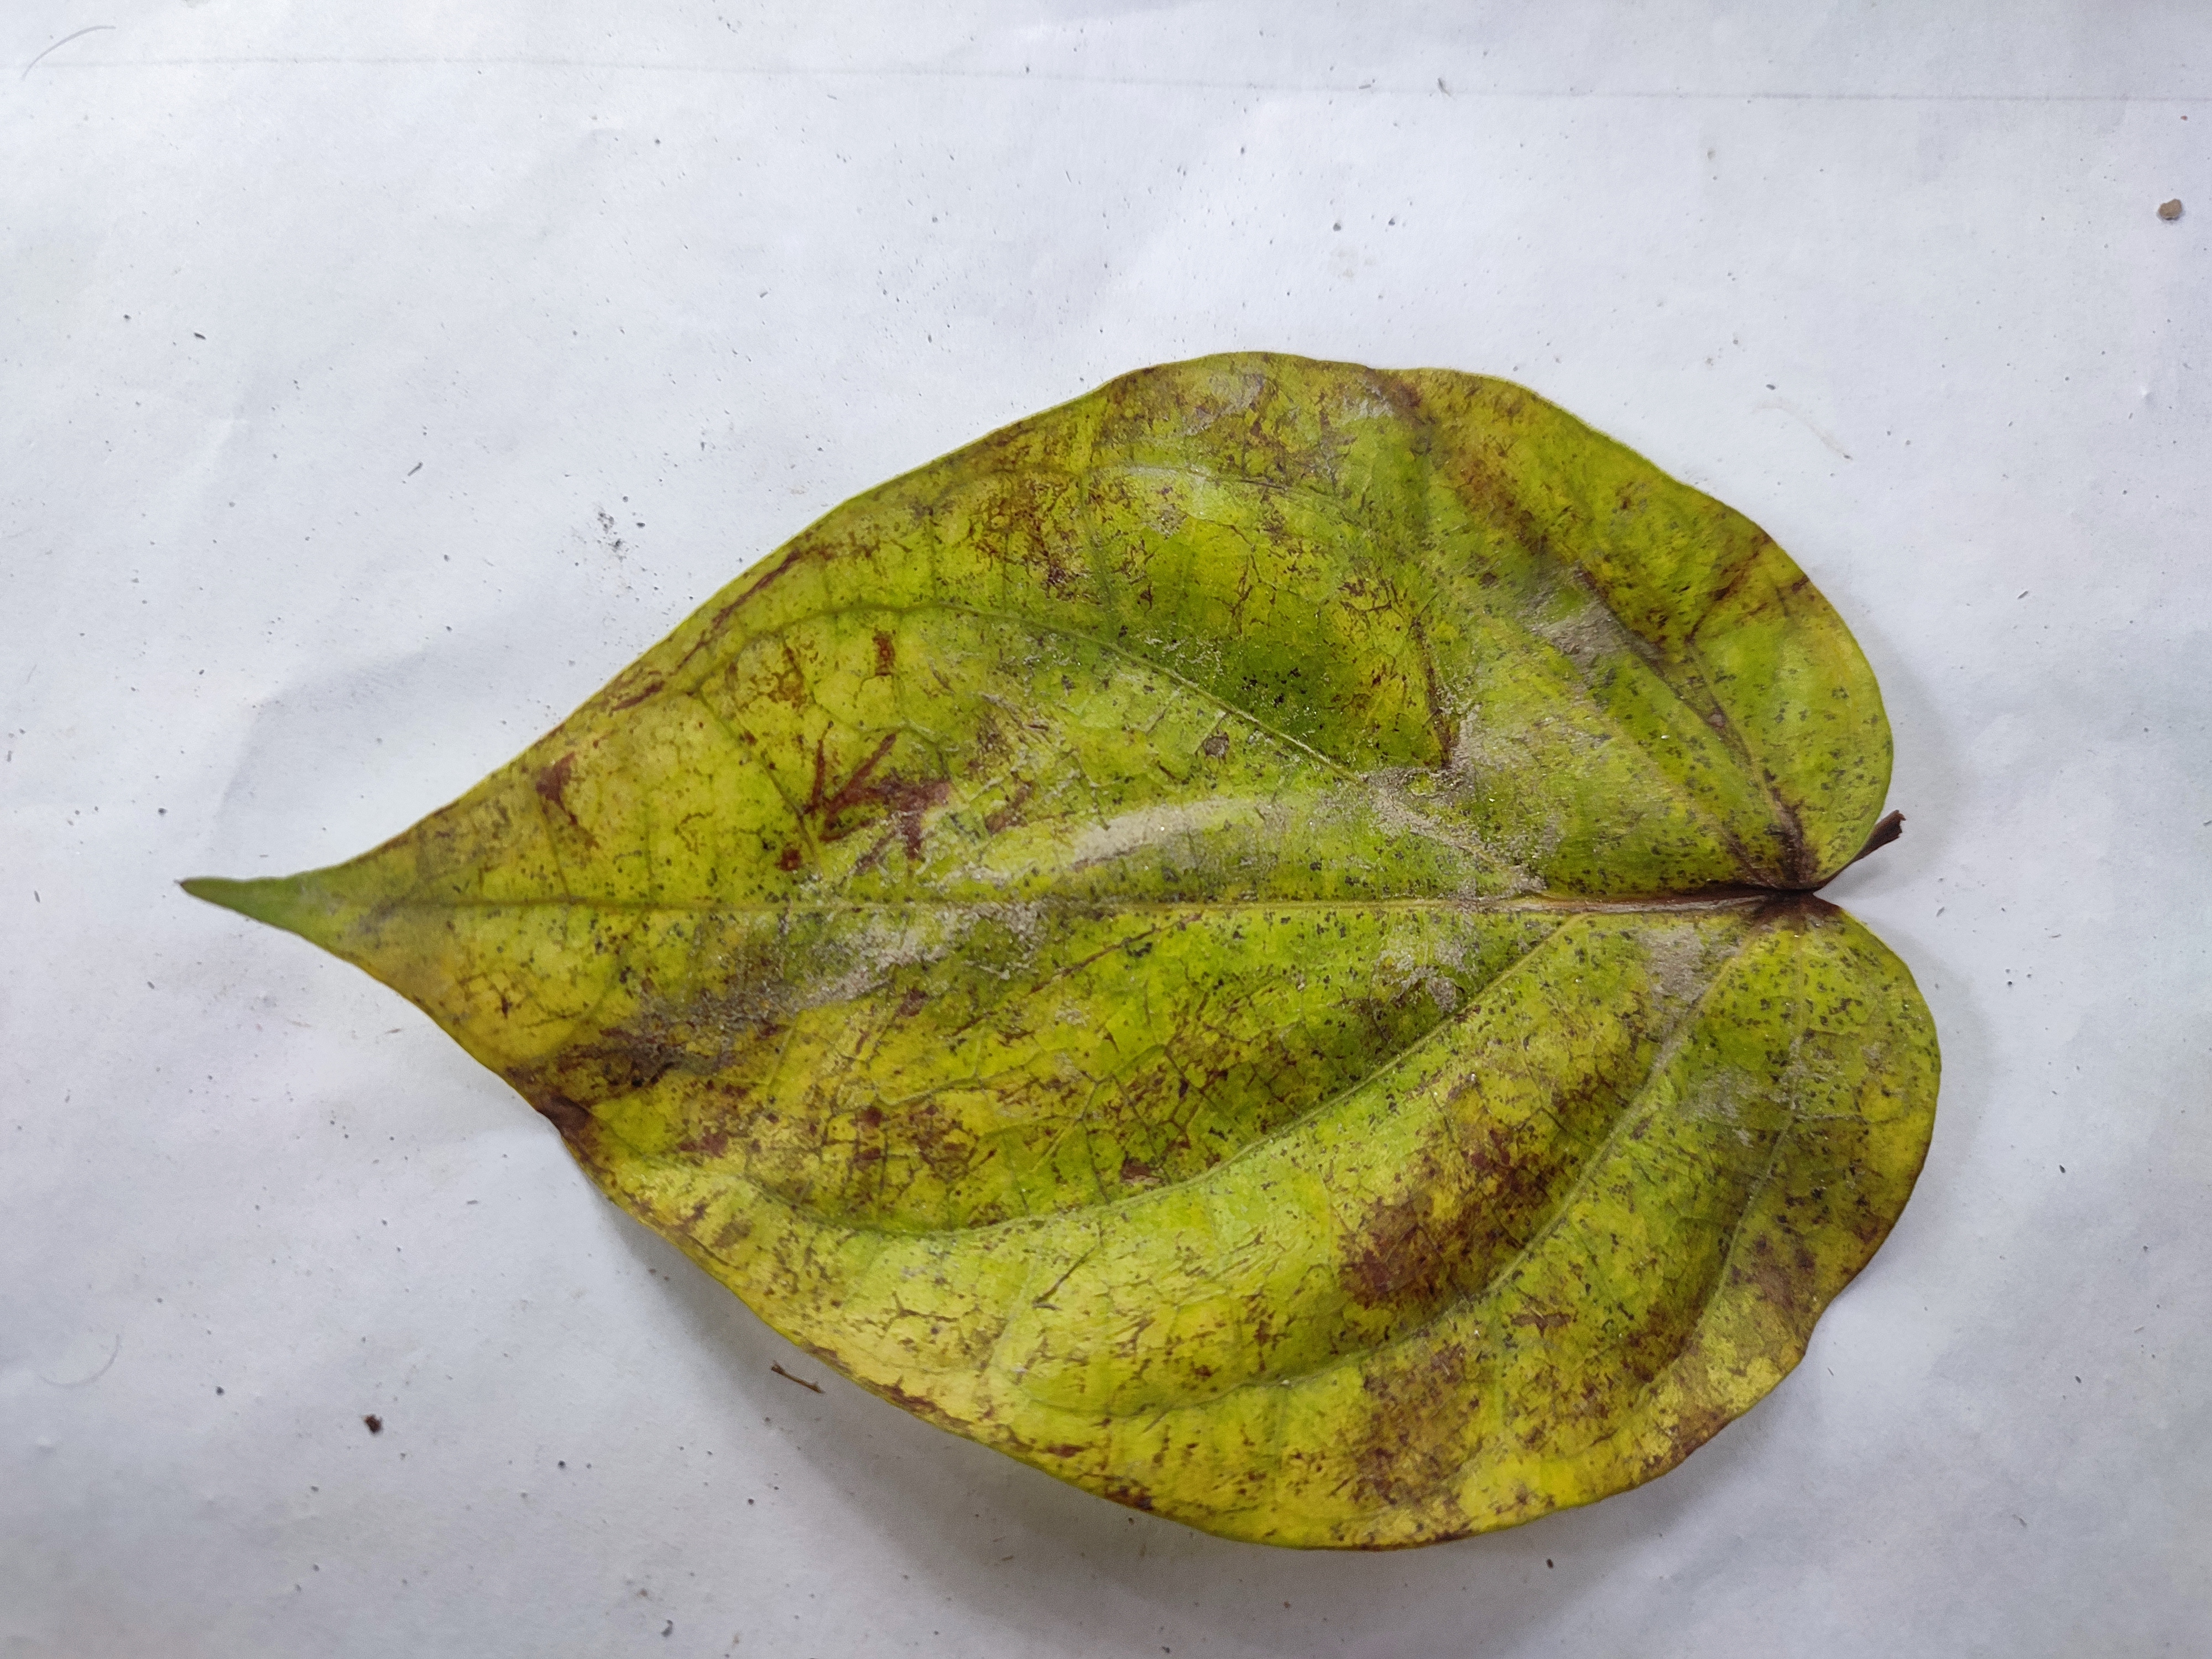
Label: Dried_Leaf